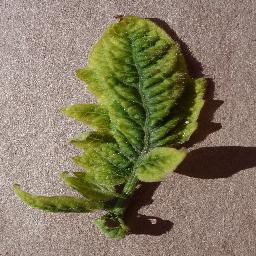
Label: Tomato___Tomato_Yellow_Leaf_Curl_Virus